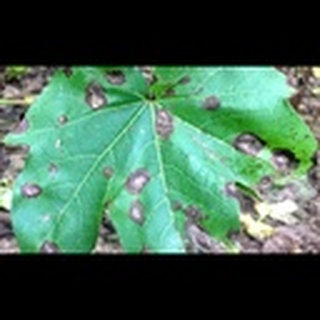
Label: cotton_target_spot